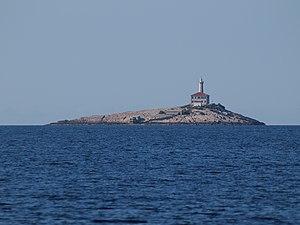
Le phare de Blitvenica est un feu actif situé sur l'îlot Blitvenica, au sud-ouest de l'île Žirje archipel de Šibenik de la municipalité de Šibenik dans le Comitat de Šibenik-Knin en Croatie. Le phare est exploité par la société d'État Plovput.